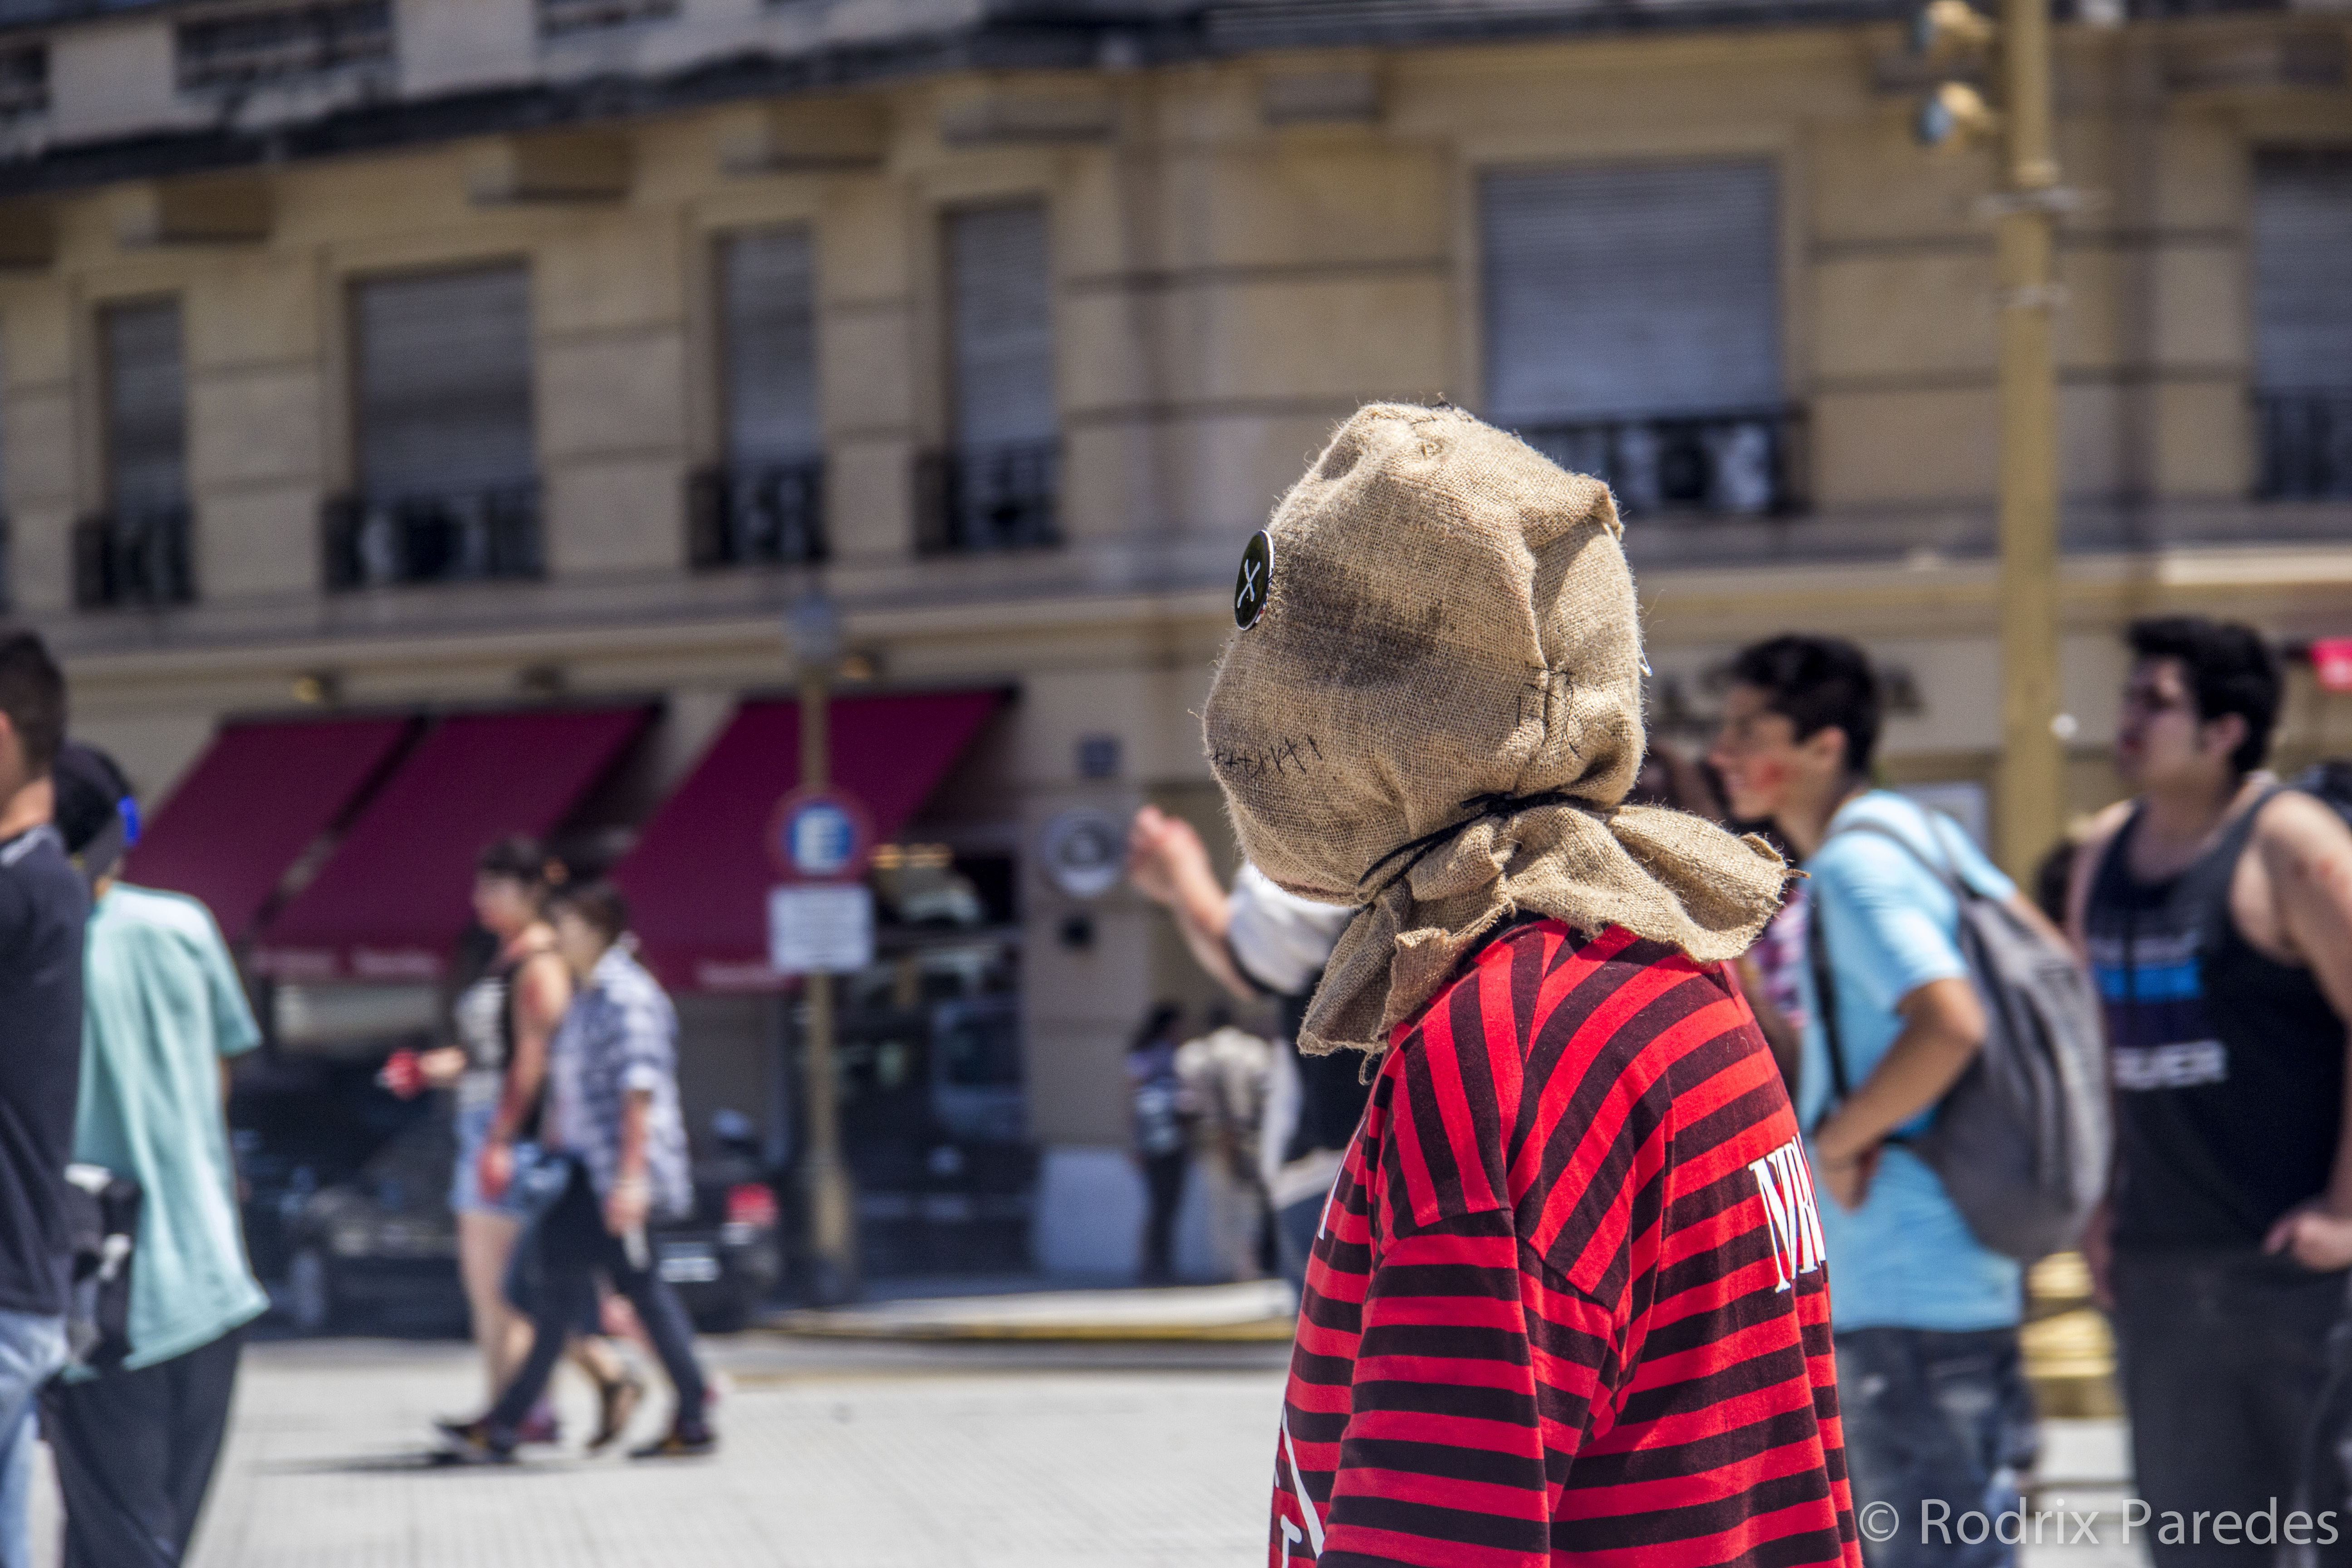
pedestrian, people, road, street, crowd, photo, festival, zombie, foto, argentina, demonstration, rodrigoparedes, buenosaires, ar, 160378, www160378com, info160378com, zombiewalkbuenosaires, canon60d, zombiewalk2014